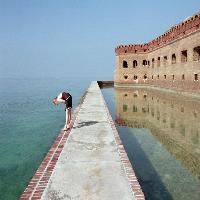
Weather: sun or clear